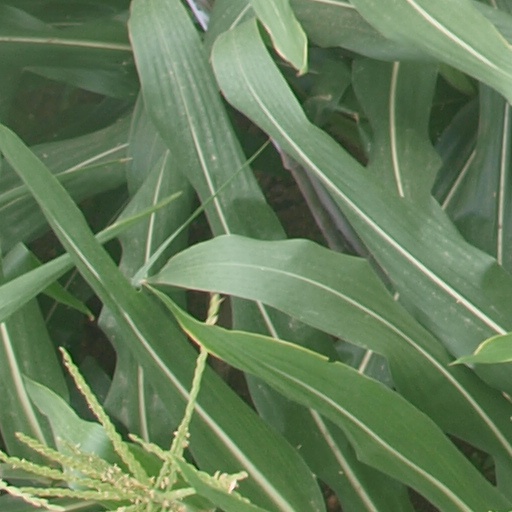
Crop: maize; corn